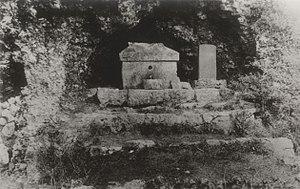
La patate, ou patate douce, est une espèce de plantes dicotylédones de la famille des Convolvulaceae, tribu des Ipomoeeae, vraisemblablement originaire d'Amérique tropicale. C'est une plante herbacée vivace dont la culture est très répandue dans toutes les régions tropicales et subtropicales, où on la cultive principalement pour ses tubercules comestibles, riches en amidon. Le terme « patate » désigne aussi par métonymie les tubercules produits par cette plante. La patate est un cultigène hexaploïde, inconnu à l'état sauvage, cependant on a découvert en Amérique du Sud des formes sauvages tétraploïdes d’Ipomoea batatas.